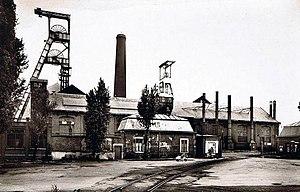
La Compagnie des mines de Bruay extrayait la houille dans le Bassin minier du Nord-Pas-de-Calais. Elle exploitait dix-huit puits de mine répartis sur huit sites de production situés à Bruay-la-Buissière, Haillicourt, Divion et Houdain.